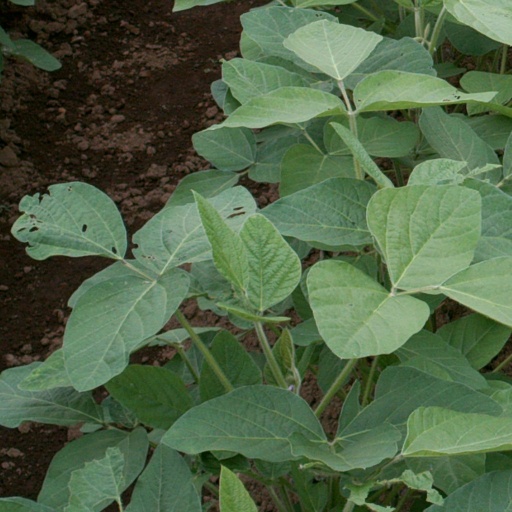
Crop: soybean